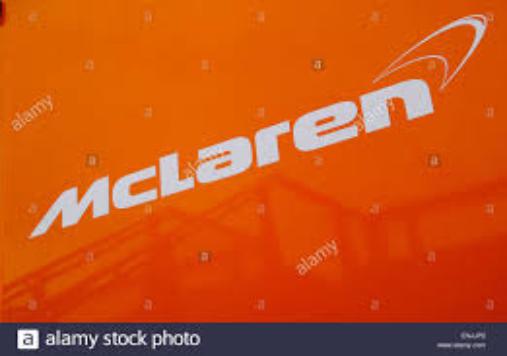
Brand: mclaren
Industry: Transportation